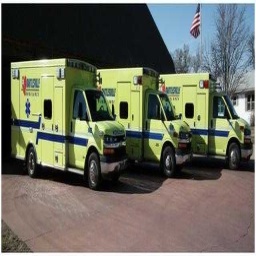
Label: ambulance